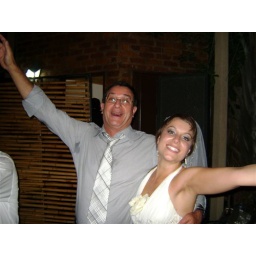
Dancing with my new father-in-law. At this point in the evening, all the girls were walking around with roses in their bodices.